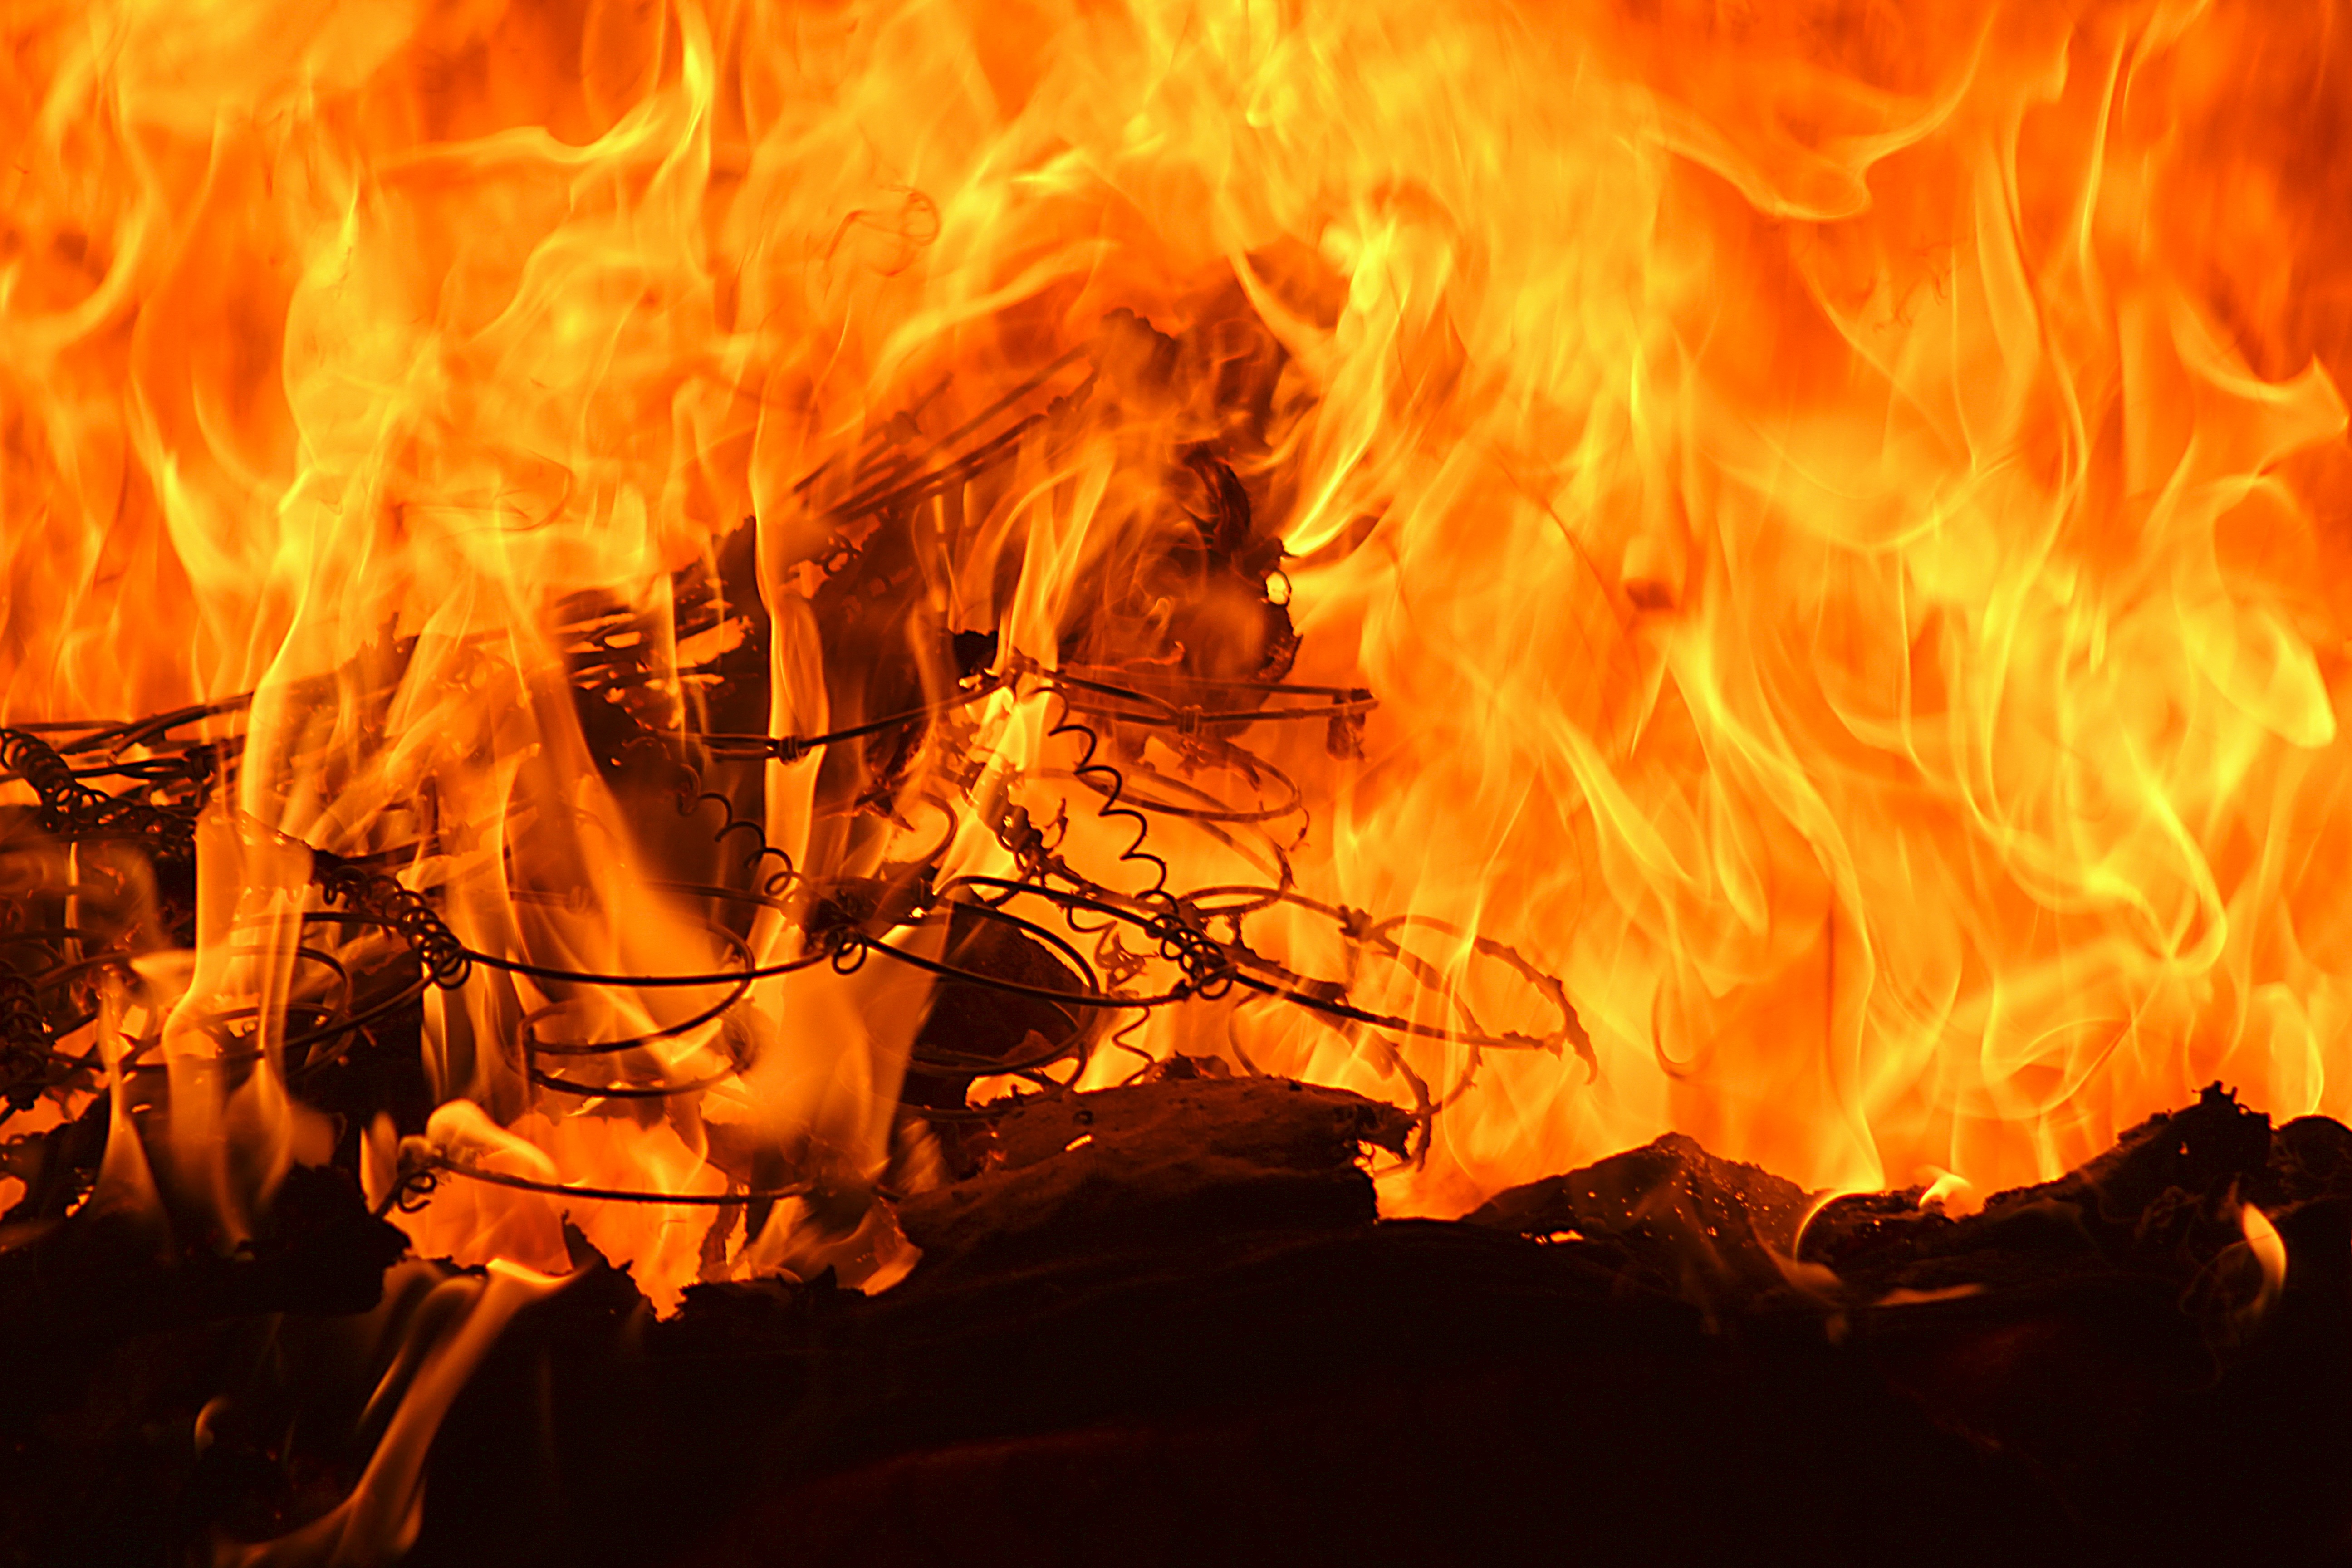
light, texture, isolated, orange, red, flame, fire, fireplace, black, yellow, bonfire, heat, inferno, grill, energy, burn, flash, background, hot, blaze, passion, hell, wallpapers, detail, risk, ignite, blazing, flammable, dangerous, element, beautifu, geological phenomenon, the fiery